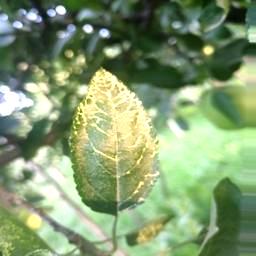
Label: Apple_Mosaic